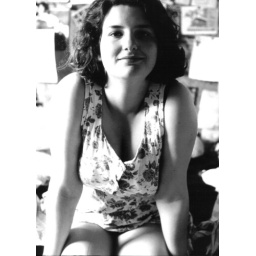
girl in the bedroom